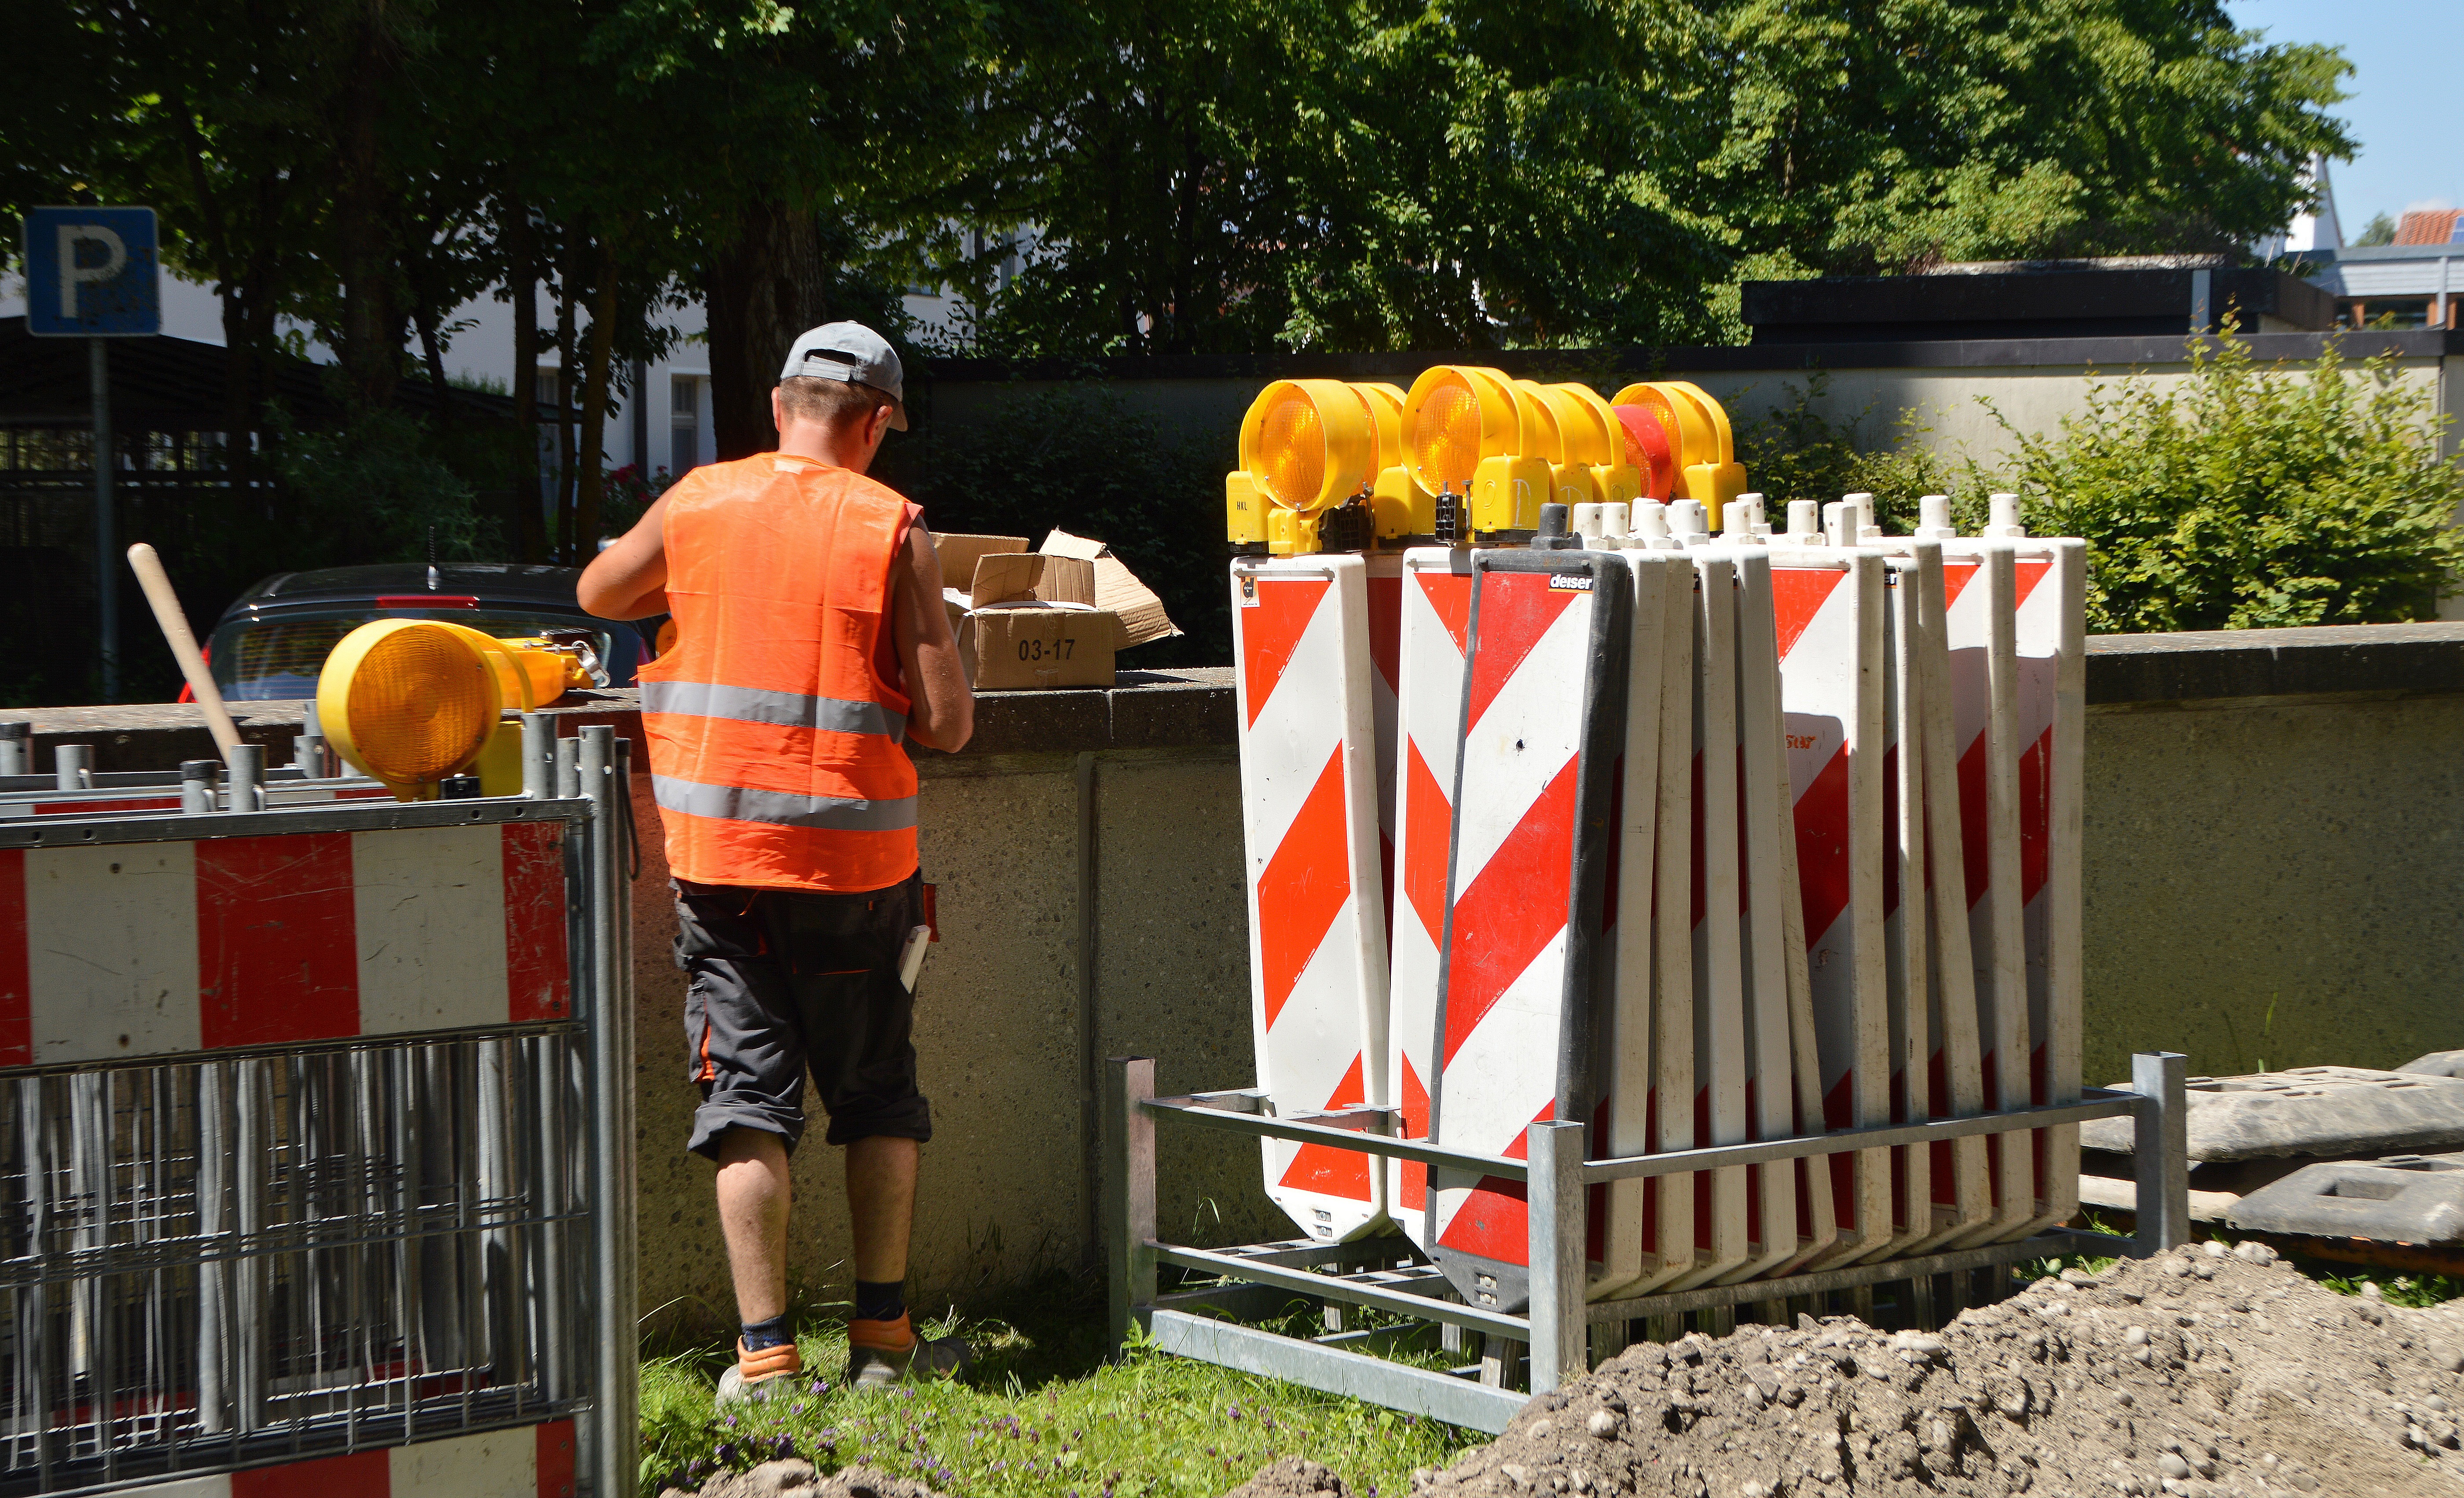
planks, barrier, site, workers, construction workers, urban planning, marking work, safety jacket, endurance sports